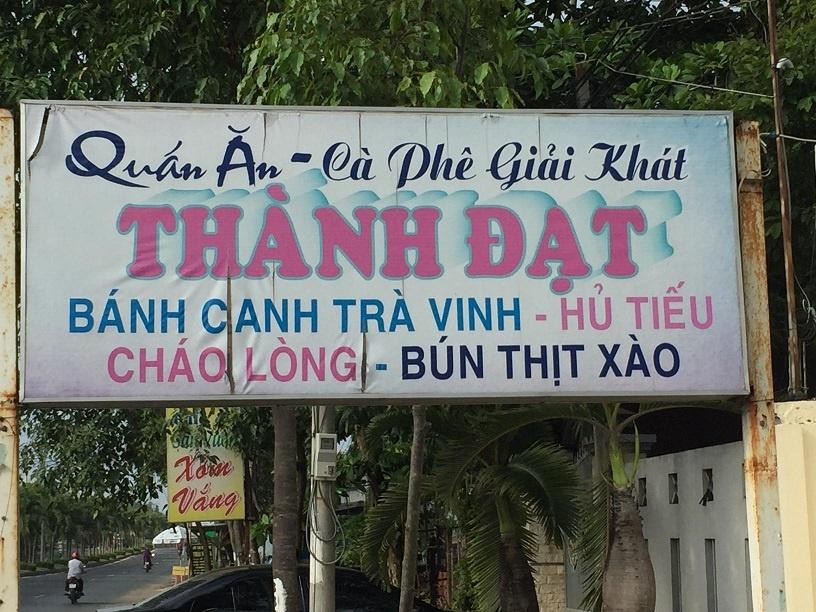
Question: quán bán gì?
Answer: quán bán bánh canh trà vinh, hủ tiếu, cháo lòng, bún thịt xào và cà phê giải khát